Women's suffrage in Wales

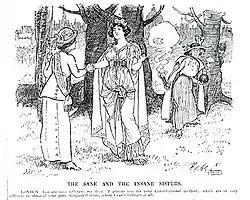
1913 Western Mail cartoon by J. M. Staniforth reflecting views towards the more militant arm of women's suffrage groups

In 1913 a Suffrage Pilgrimage was organised, to end with a rally in Hyde Park, London on 26 July. It was an attempt to remind the public of the larger constitutional and non-militant wing of the movement, and routes were planned from 17 British towns and cities, including Wales. Twenty-eight members from Welsh NUWSS branches left from Bangor on 2 July travelling through Wales where they were met with both support and hostility. A further branch left Cardiff on 7 July.